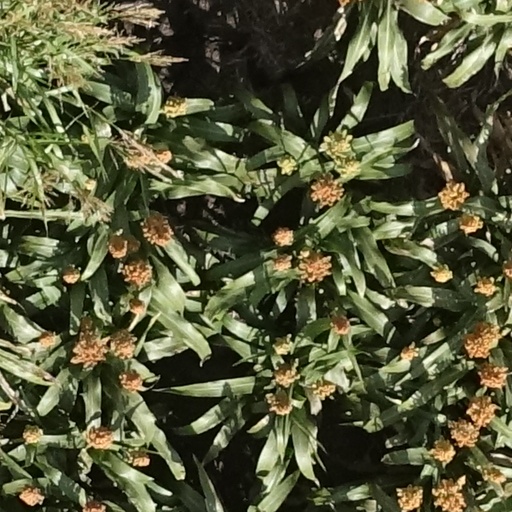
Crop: sorghum